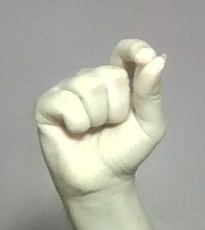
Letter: fa